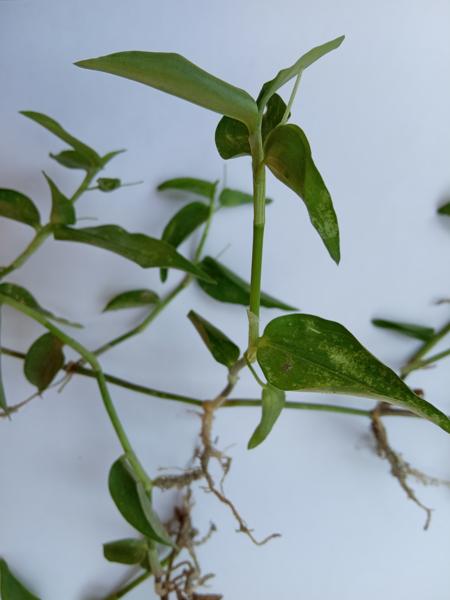
Weed species: Commelina benghalensis